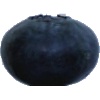
Label: Blueberry 1